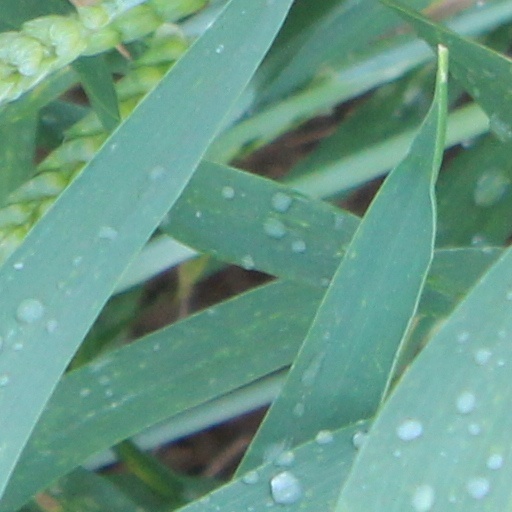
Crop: wheat